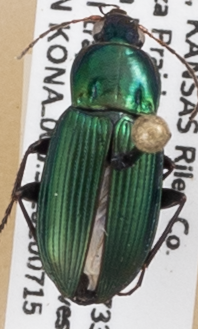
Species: Poecilus chalcites
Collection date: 2020-07-15
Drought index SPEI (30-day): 0.444
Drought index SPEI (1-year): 0.8
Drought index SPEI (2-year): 2.09